Adzopé Department

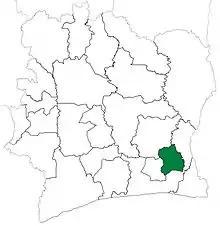
Adzopé Department upon its creation in 1969. It kept these boundaries until 2005, but other departments began to be divided in 1974.

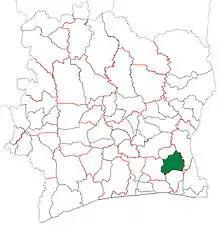
Adzopé Department from 2005 to 2008.

Adzopé Department was created in 1969 as one of the 24 new departments that were created to take the place of the six departments that were being abolished. It was created from territory that was formerly part of Sud Department. Using current boundaries as a reference, the department occupied all of what is today La Mé Region, with the exception of Alépé Department.